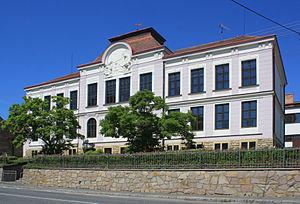
Osík est une commune du district de Svitavy, dans la région de Pardubice, en Tchéquie. Sa population s'élevait à 1 021 habitants en 2017.